Government budget

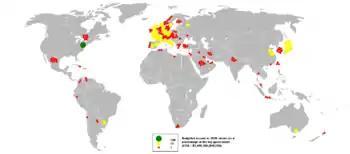
Budgeted revenues of governments in 2006

Credible budgets, which are defined as statutory fixed term (generally one year) budgets auditable by parliament, were first introduced in the Netherlands in 1572, England in 1689, France in 1830, Denmark, Piedmont, and Prussia in 1848, Portugal in 1851, Sweden in 1866, Austria in 1867, and Spain in 1876. Credible budgets had two main effects: 1. They made parliament more likely to approve new taxation, and 2. They enhanced wartime military spending and increased the chance of victory in war.